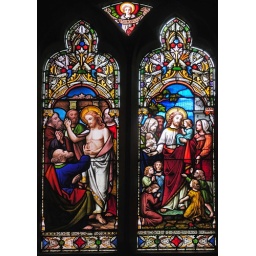
This window is the east window of the south aisle in the church of Saint Lawrence Canon Pyon, Herefordshire.